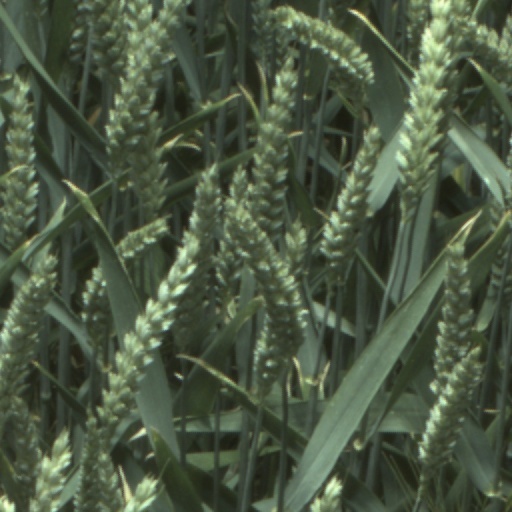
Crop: wheat